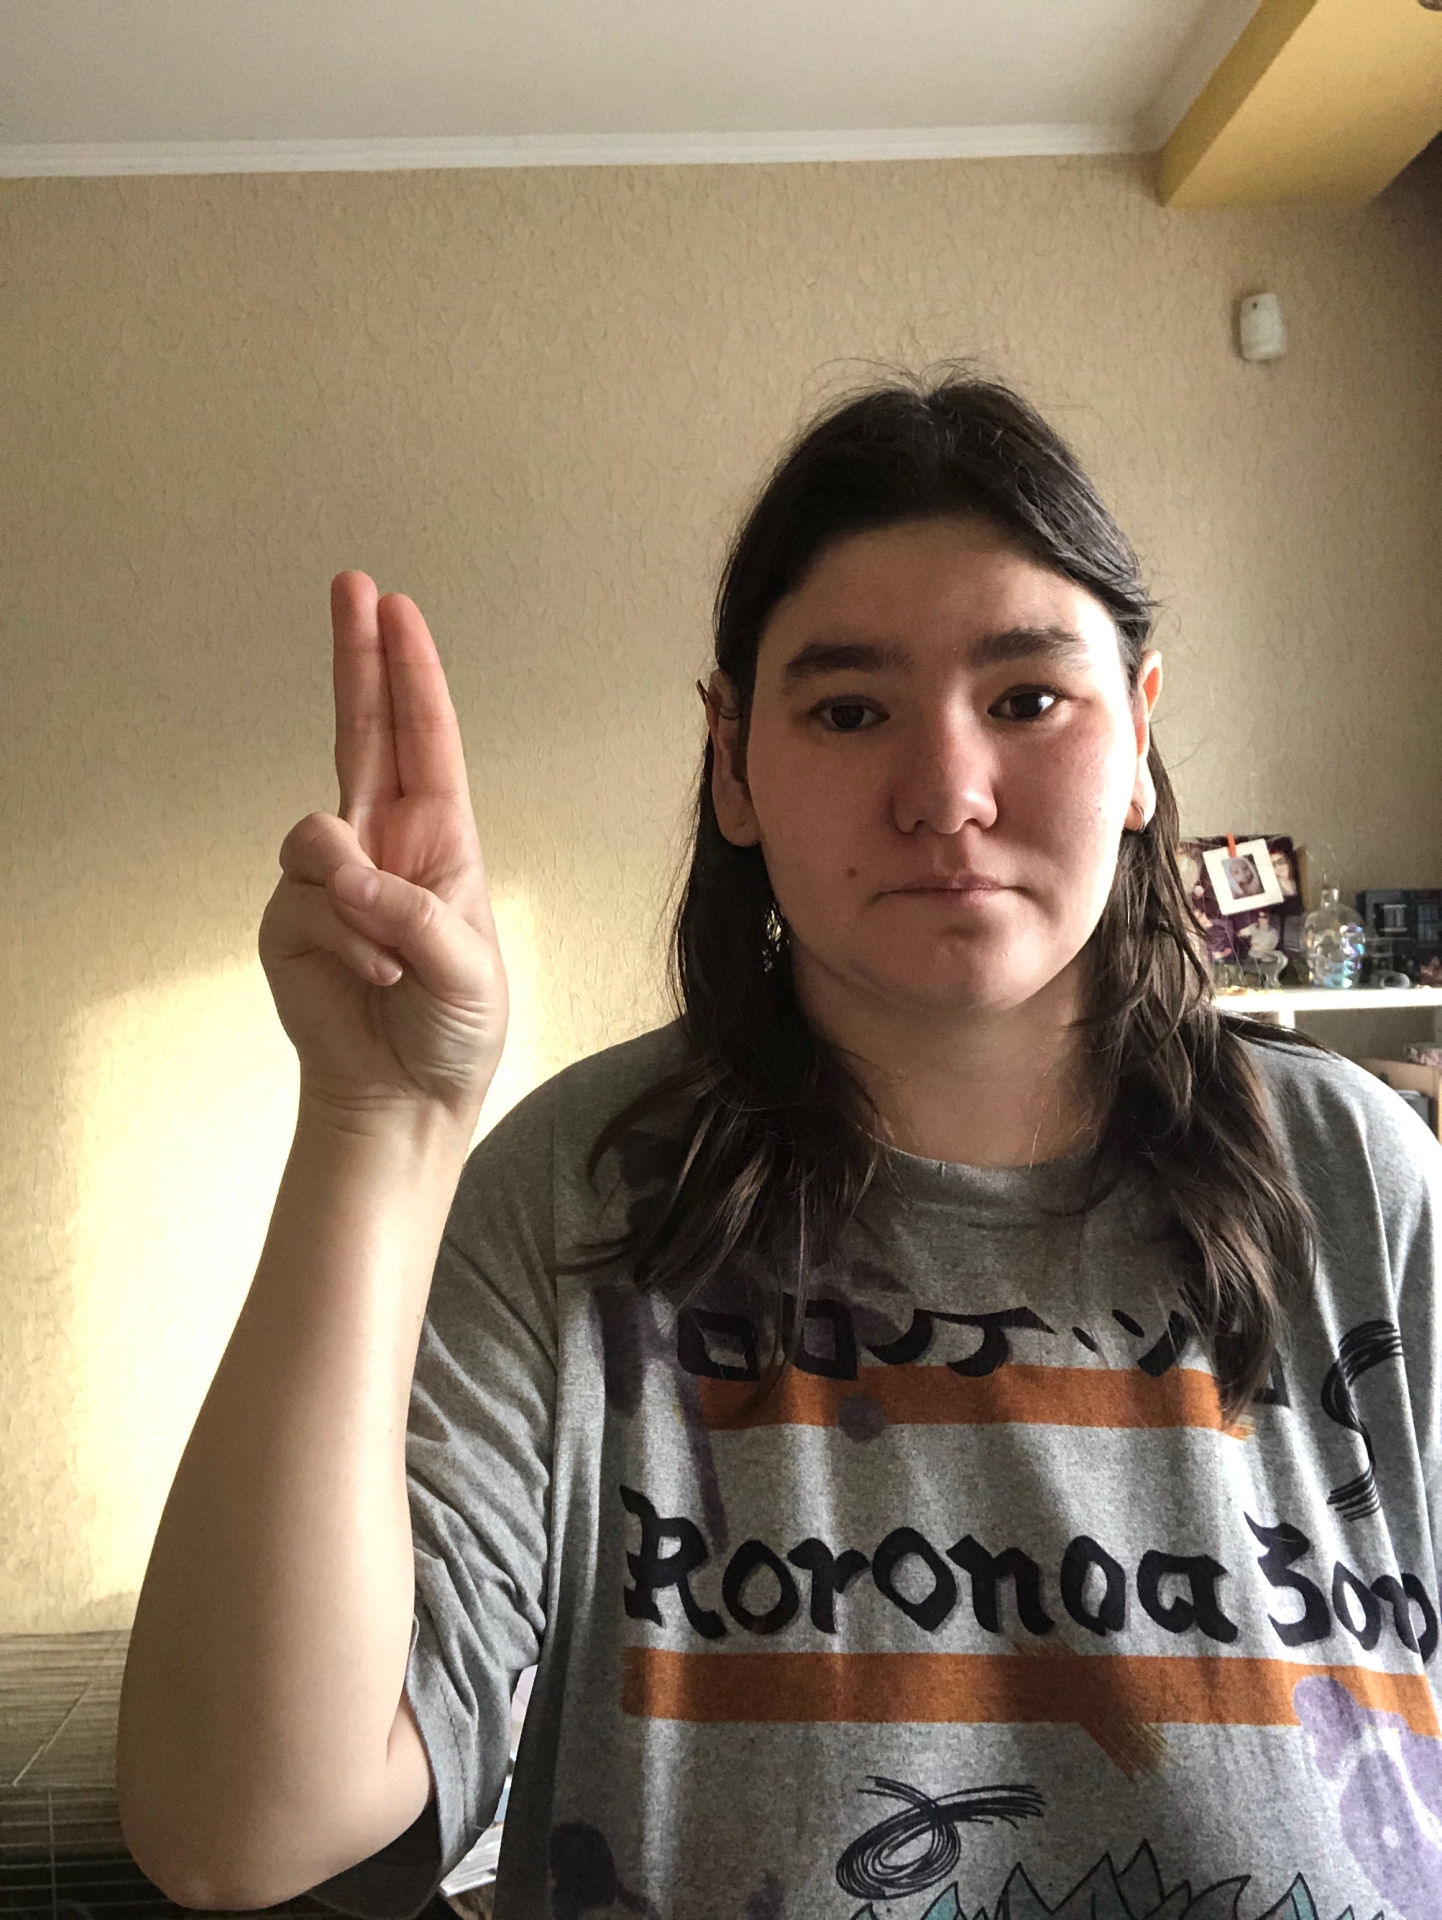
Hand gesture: two_up